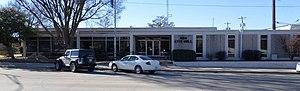
La ville d’Ada est le siège du comté de Pontotoc, dans l’État de l’Oklahoma, aux États-Unis. Sa population s’élevait à 16 810 habitants lors du recensement de 2010, estimée à 17 269 habitants en 2018.